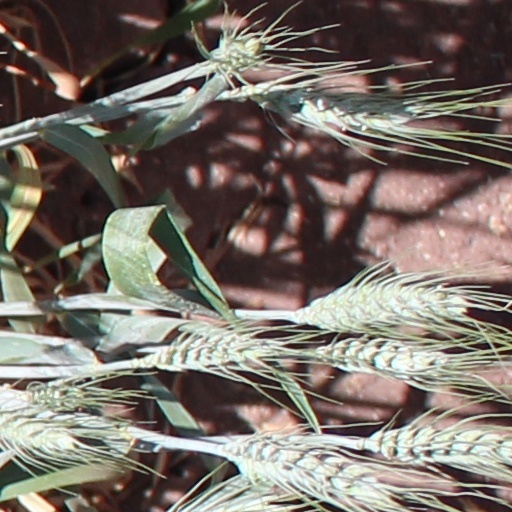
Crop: wheat